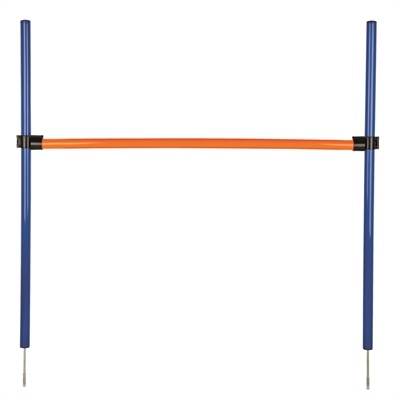
Trixie Hund Aktivität Agilität Horde Blau Orange
Brand: Fahrradzubehor.de
Trixie Dog Aktivität Agilität Horde Blau / Orange 123x115x3 cm Plastik Für ein unterschiedliches Beweglichkeitstraining Höhe kontinuierlich einstellbar Um die Wahrscheinlichkeit von Verletzungen zu minimieren, kann der Stab auch separat auferlegt werden Besteht aus 2 Aufrechnungen, 1 Stab und 2 Anhängern Schnelle Konstruktion und Reduzierung aufgrund schneller Veröffentlichungsschließungen Mit handlicher Transporttasche Kompakt zum Speichern Inkl. Handbuch mit Tipps und Tricks für ein optimales Training Farbe: Blau/Orange Abmessungen: 123x115x3 Material: Kunststoff
Category: Animals & Pet Supplies > Pet Supplies > Pet Agility Equipment > Poles